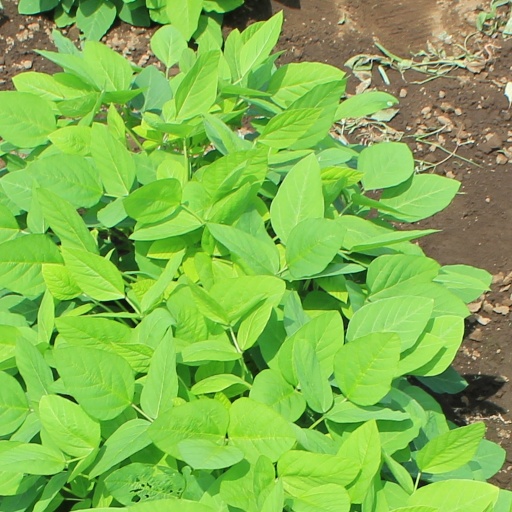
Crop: soybean